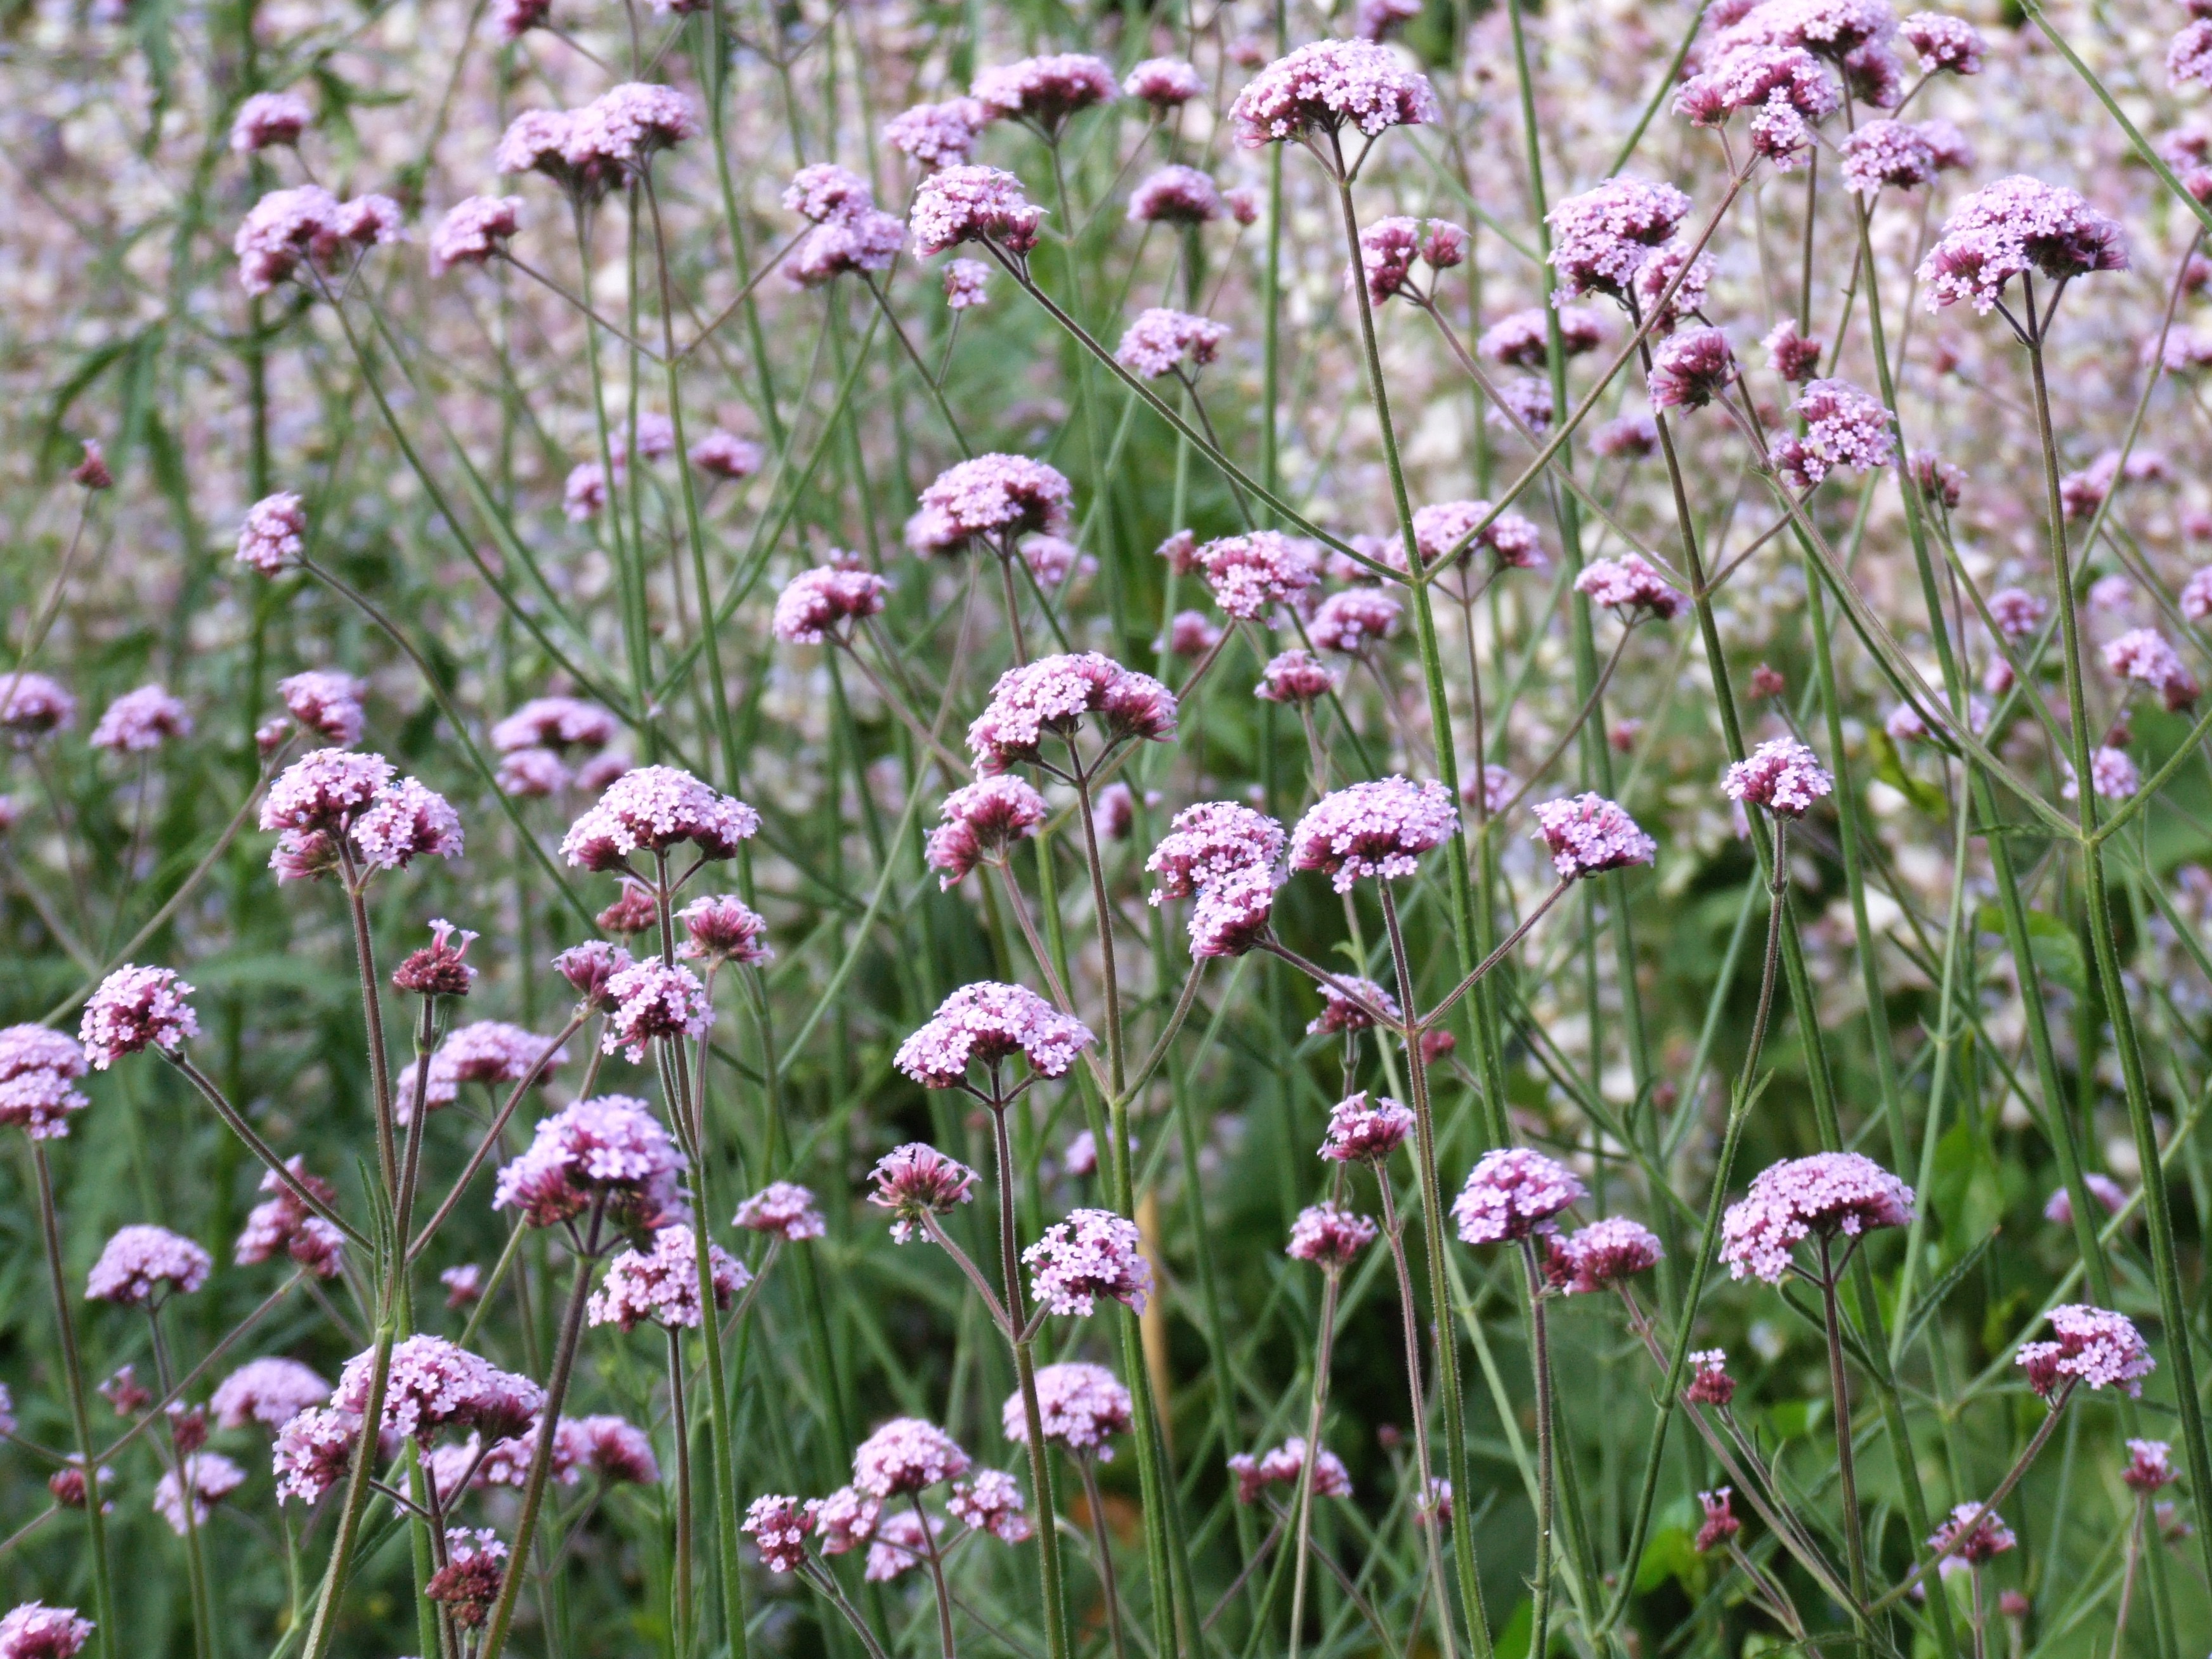
nature, grass, plant, field, meadow, prairie, flower, purple, bloom, summer, wild, herb, produce, botany, flora, wildflower, dianthus, flowering plant, daisy family, verbena, grass family, land plant, english lavender, pink family, dame's rocket